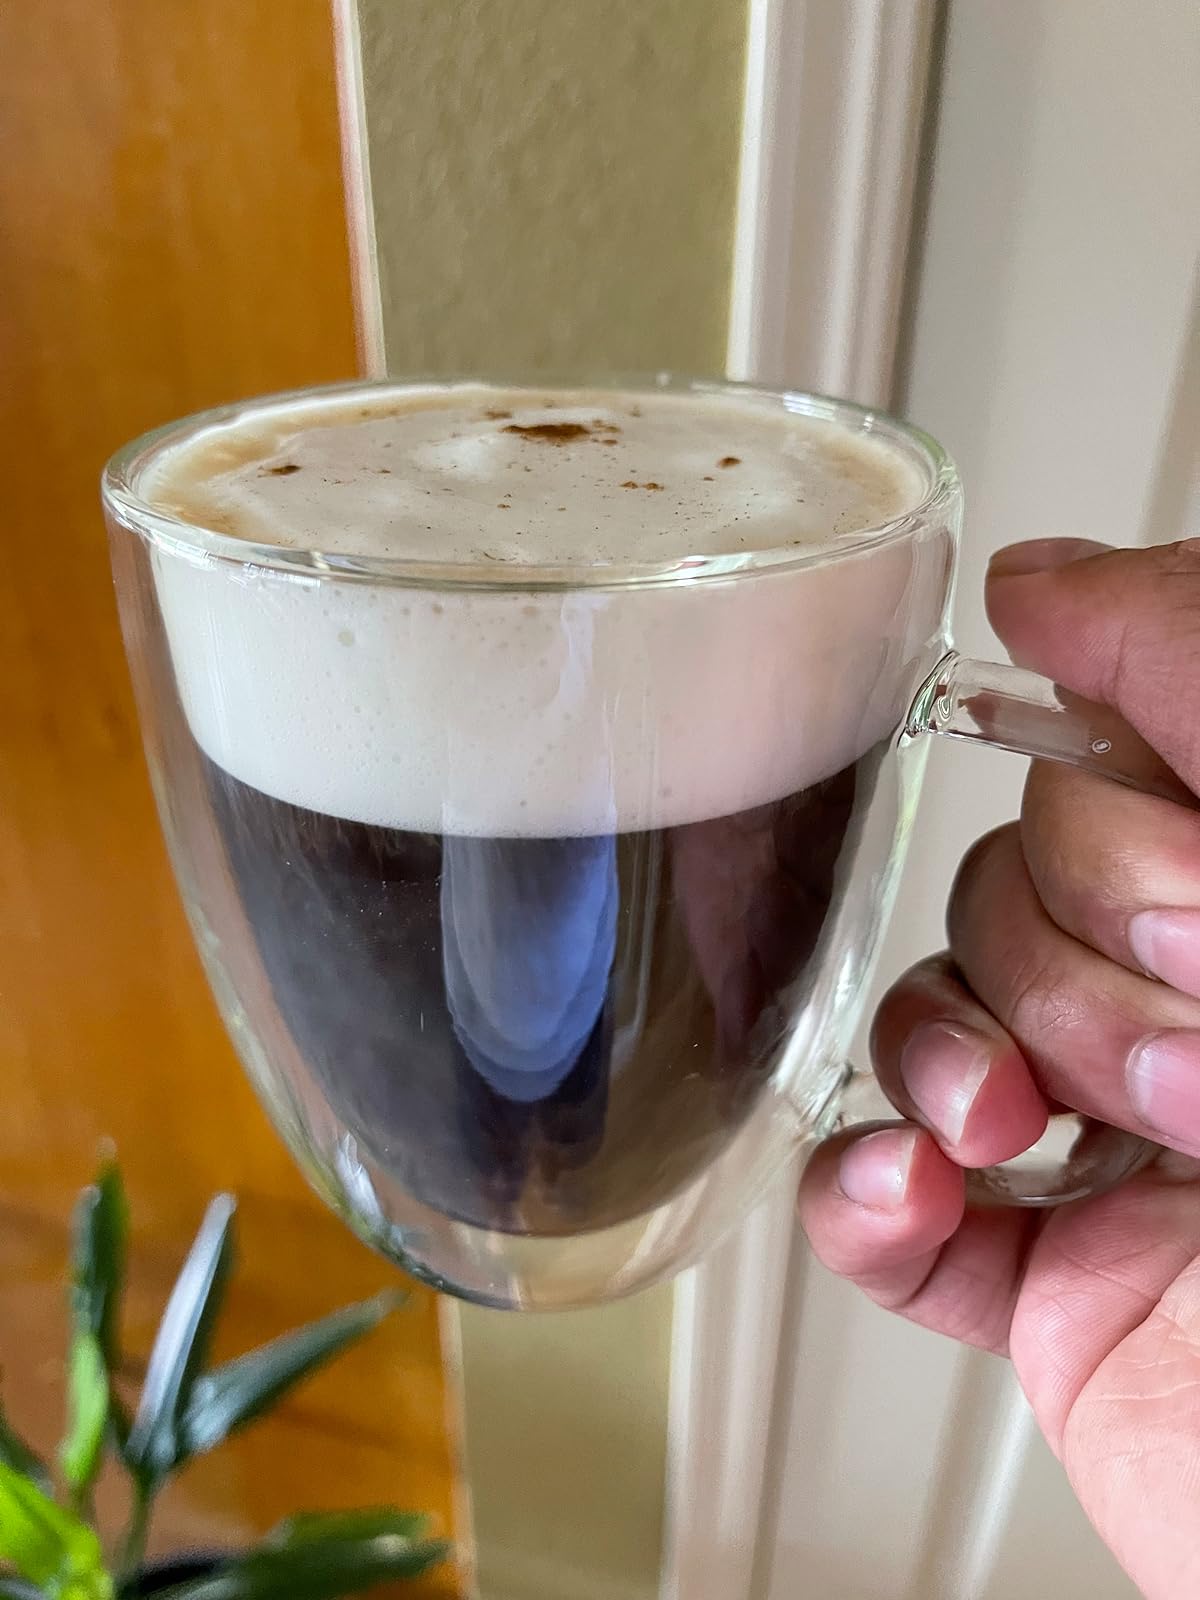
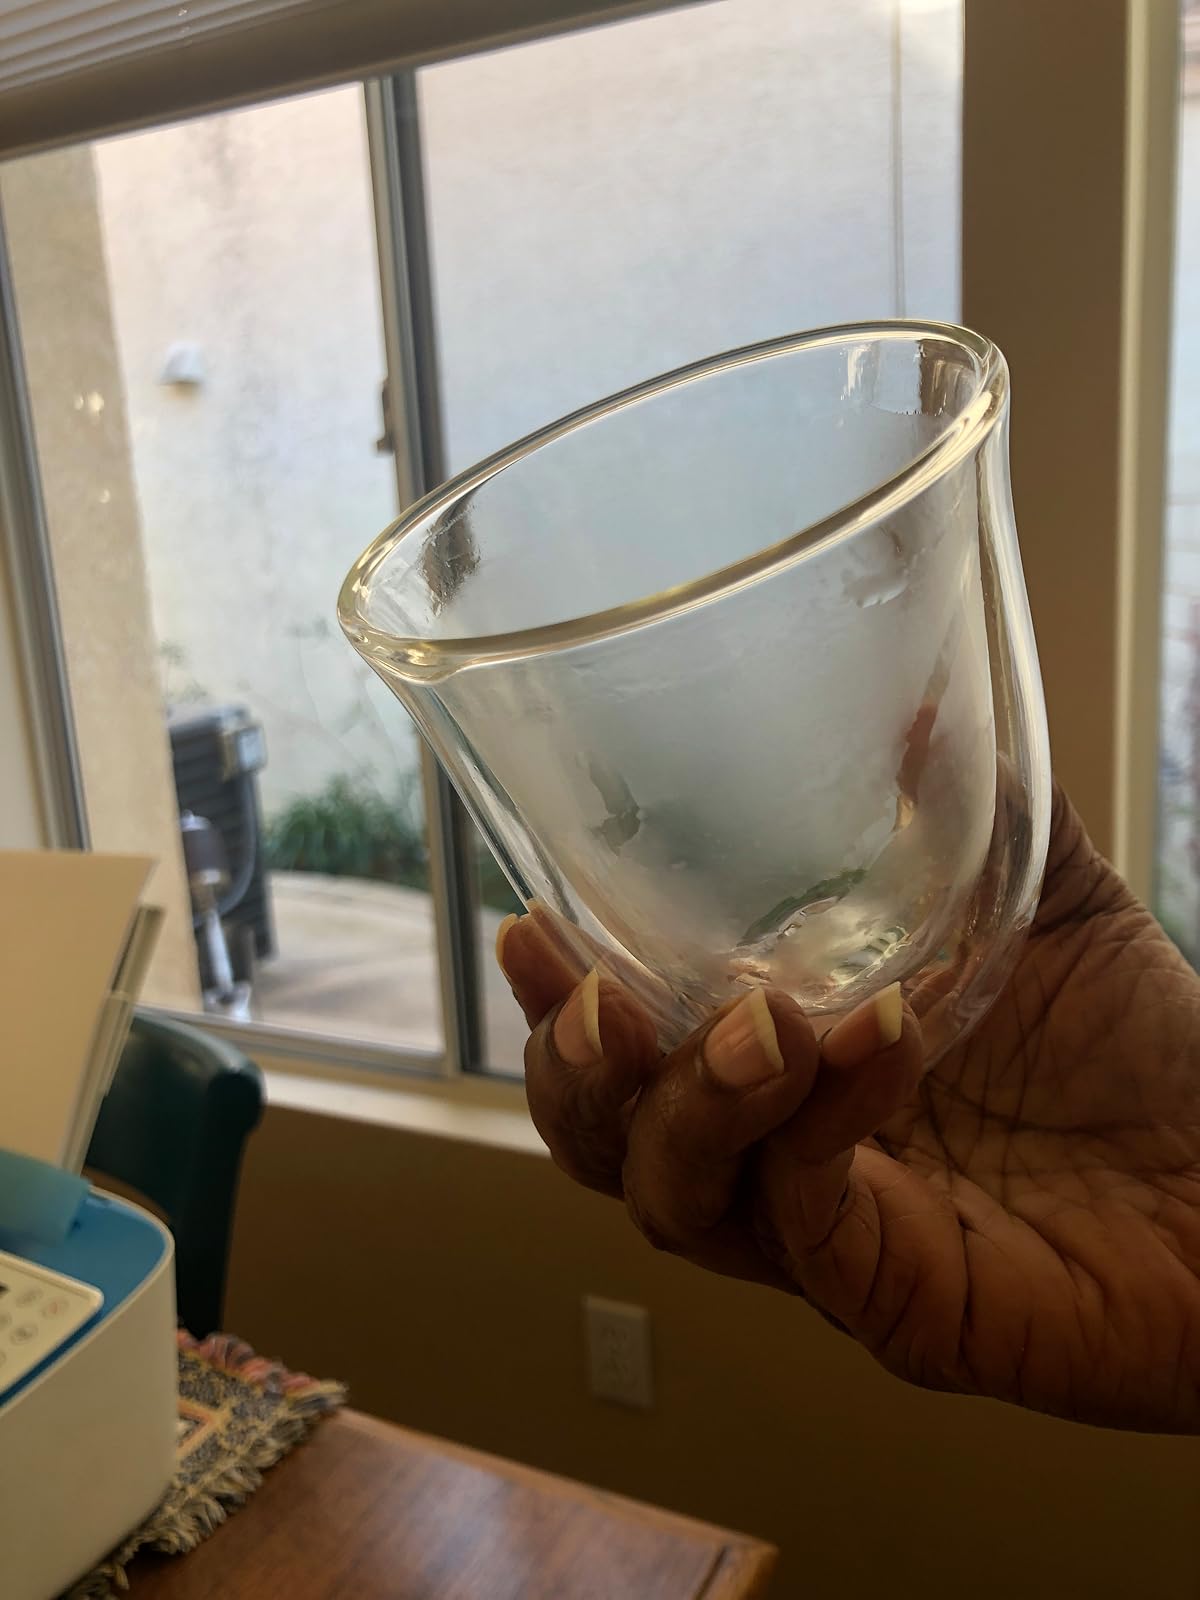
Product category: items_mug
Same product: no